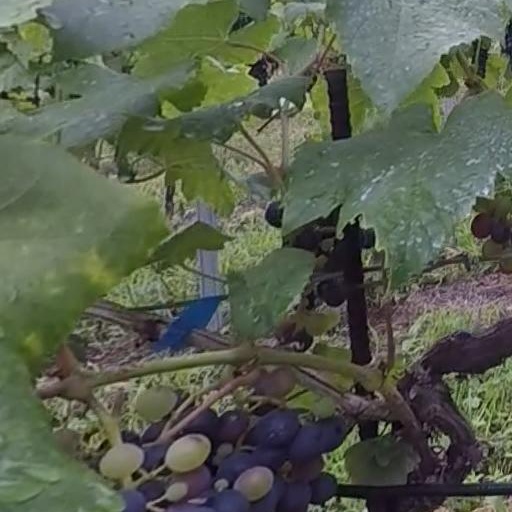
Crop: grape